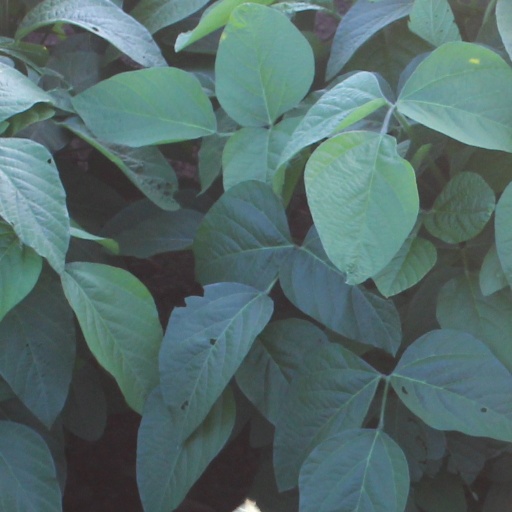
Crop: soybean